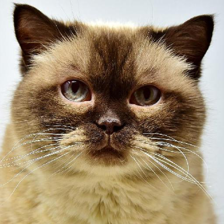
Label: animals